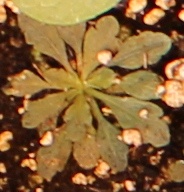
Label: Horseweed